White Guard (Finland)

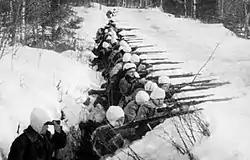
Whites in trench at battle of Ruovesi, March 1918.

The Senate, led by Pehr Evind Svinhufvud, proposed a Declaration of Independence, which the Parliament adopted on December 6, 1917. Declaring independence was one thing, but exercising control over the territory was another. Svinhufvud's "White Senate" had nothing but the White Guards to rely on as yet. There were 42,500 Russian soldiers in Finland. Although the Imperial Russian Army was slowly disintegrating and had already started to withdraw its units from Finland, the demoralized, poorly trained and undisciplined Russian military forces in the country posed a substantial challenge to Finnish authority.